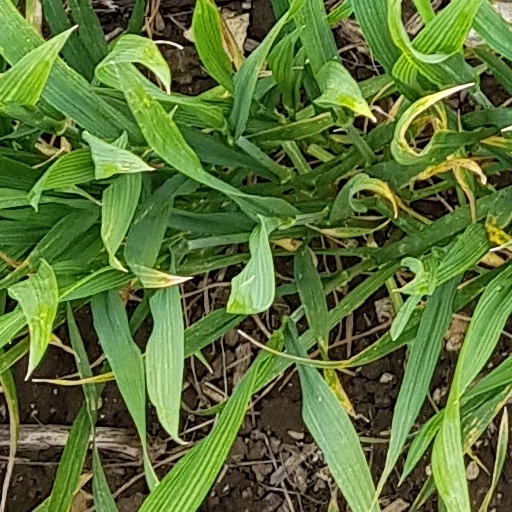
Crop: wheat